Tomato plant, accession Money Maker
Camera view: tilt-top (135 deg); turntable rotation: 180 degrees
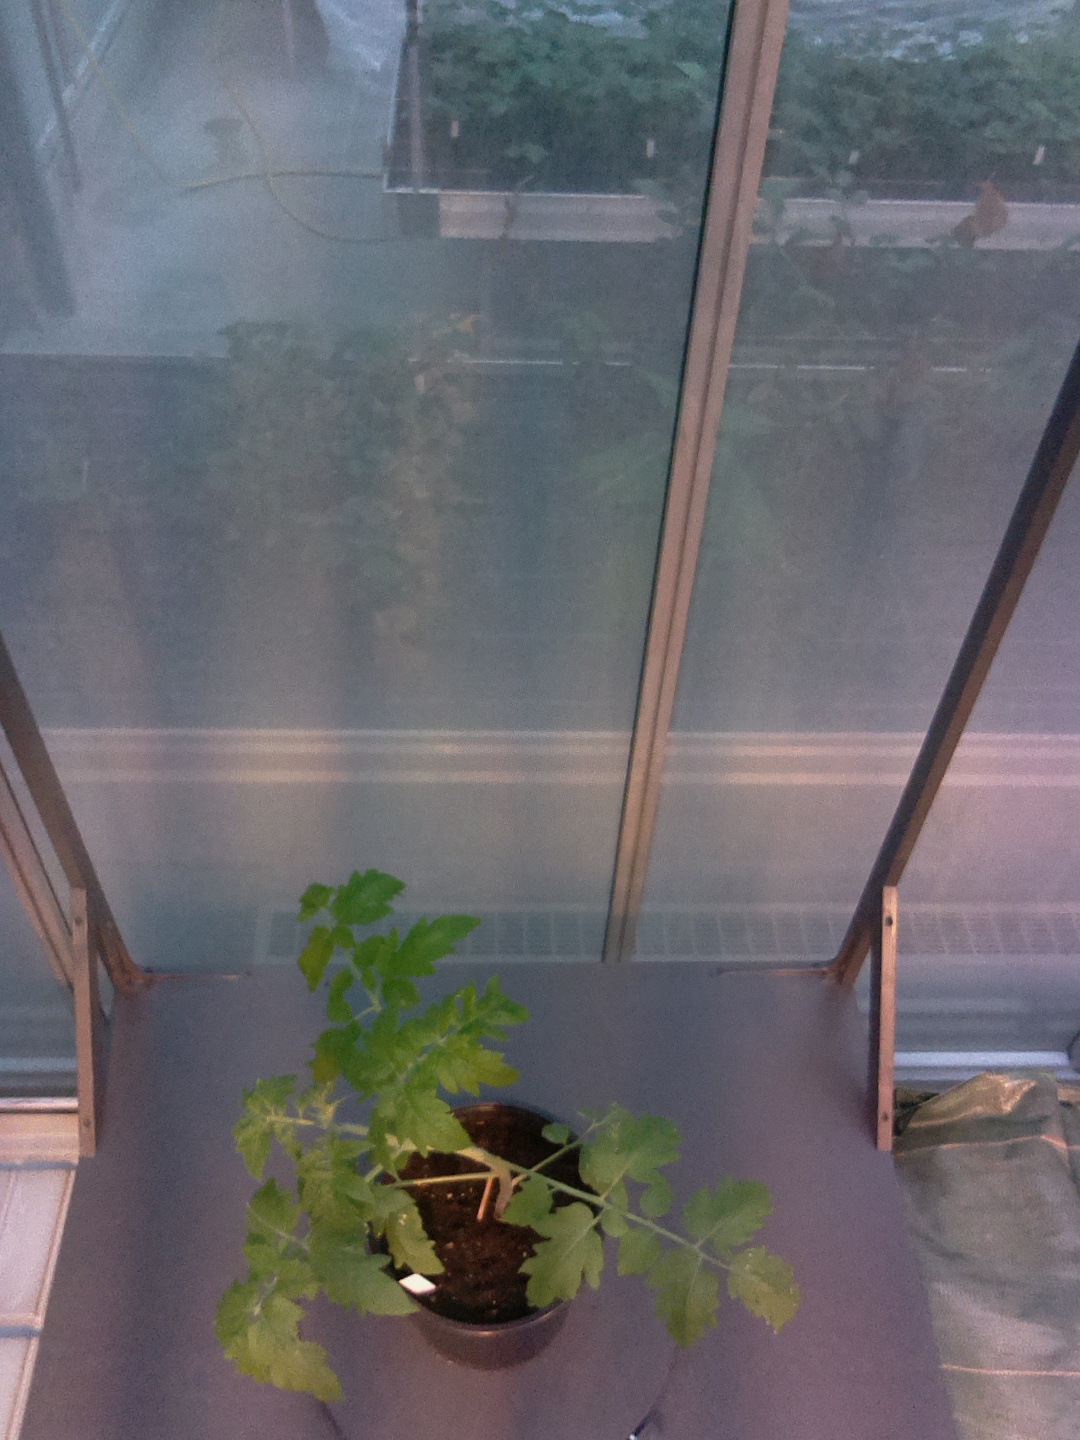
BBCH growth stage 13: 6 of true leaves visible